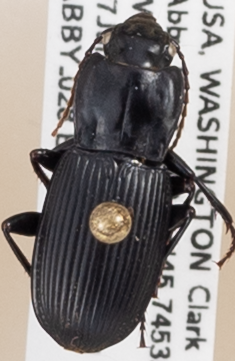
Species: Pterostichus herculaneus
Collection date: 2022-06-07
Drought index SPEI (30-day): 1.546
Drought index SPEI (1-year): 1.082
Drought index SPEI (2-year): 0.47